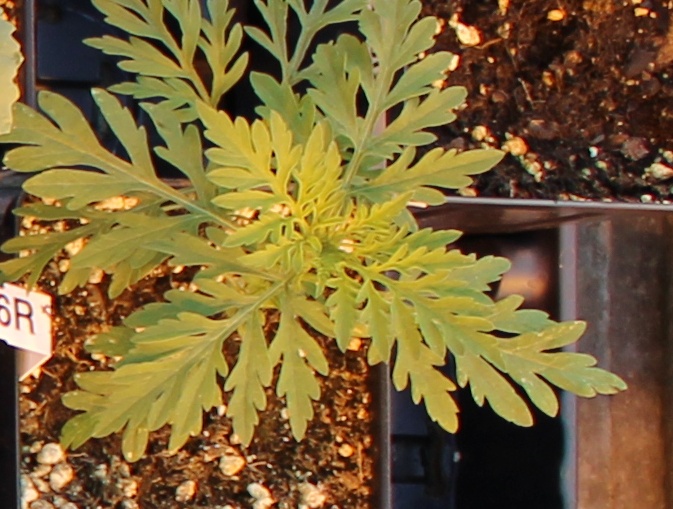
Label: Ragweed